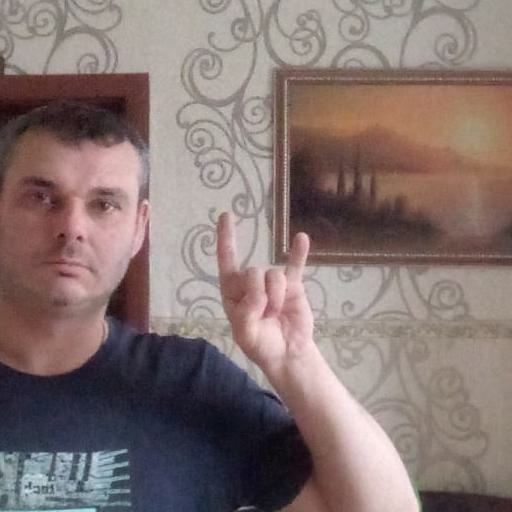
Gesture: rock